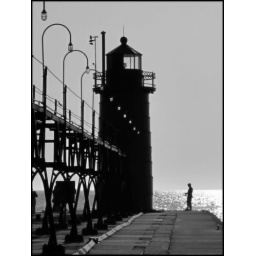
Lighthouse silhouette in black and white